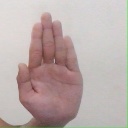
अक्षर: ध